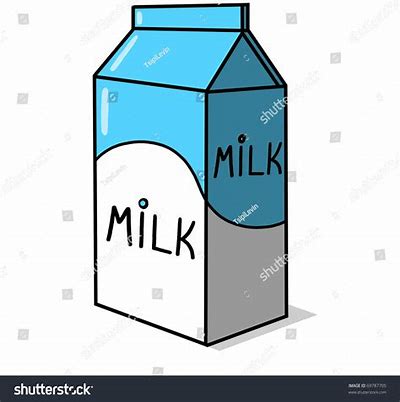
Label: paper